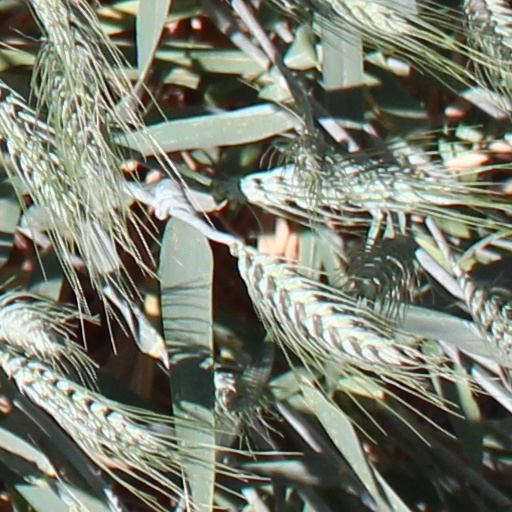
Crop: wheat